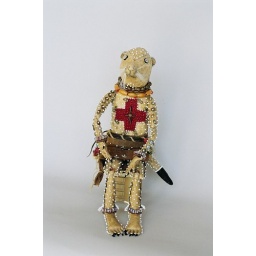
Hand sewn and beaded leather animal Intercessor seated in wooden chair.Cynomys ludlvicianus, Threatened12&amp;quot;x7&amp;quot;x8&amp;quot;collection of Johnson County Library